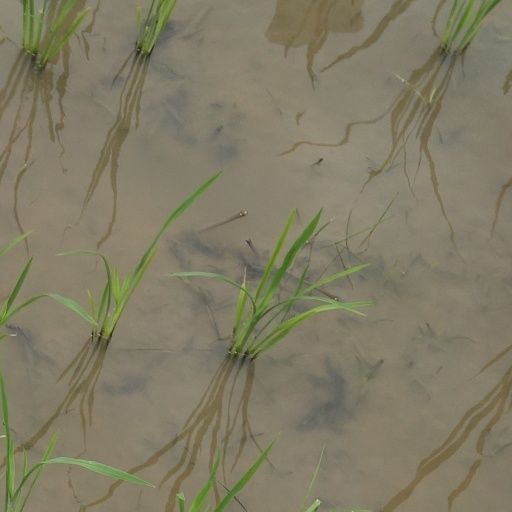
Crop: rice